Andros Townsend

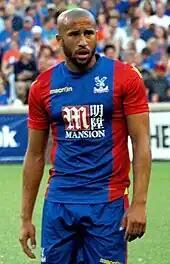
Townsend playing for Crystal Palace in 2016

On 1 July 2016, Townsend joined Premier League club Crystal Palace on a five-year contract from Newcastle following their relegation to the Championship. Palace triggered his £13 million release clause just six months after he joined from Tottenham. He was originally assigned the number 17 shirt for his first season with Palace. However, after Yannick Bolasie left for Everton, Townsend was reassigned the vacant number 10 shirt previously worn by Bolasie. On 13 August 2016, Townsend made his debut in a 1–0 defeat against West Bromwich Albion in the Premier League. He scored his first goal for the club in a 4–1 victory over Stoke City in the league on 18 September.